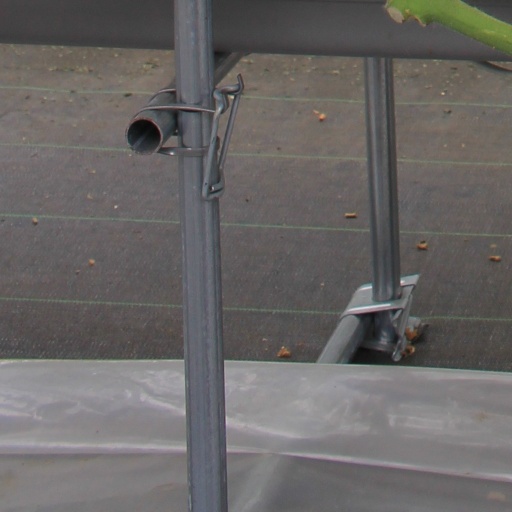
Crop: tomato